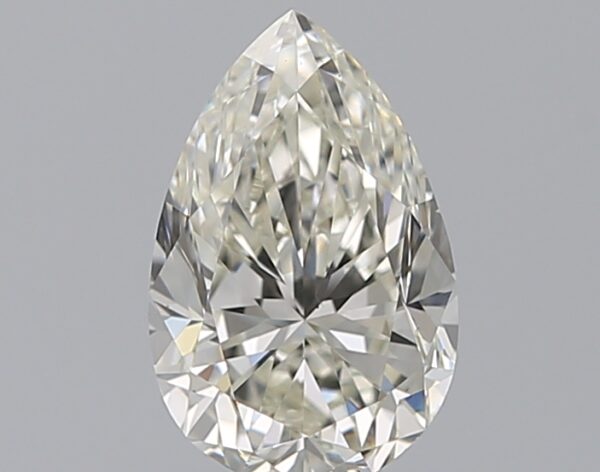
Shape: pear
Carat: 0.9
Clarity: VS2
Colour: J
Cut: GD
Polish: EX
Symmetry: VG
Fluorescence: N
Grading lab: GIA
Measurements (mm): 7.88 x 5.13 x 3.53